Walled town of Počitelj

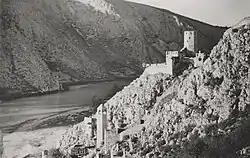
Pocitelj, photo from Austro-Hungarian period

After the establishment of Austro-Hungarian rule in Bosnia and Herzegovina in 1878, Počitelj lost its strategic importance and started deteriorating rapidly. The population declined gradually. The loss of the town's strategic role assisted in the preservation of the original urban architectural ensemble, so that the town remained in its original form to present day.